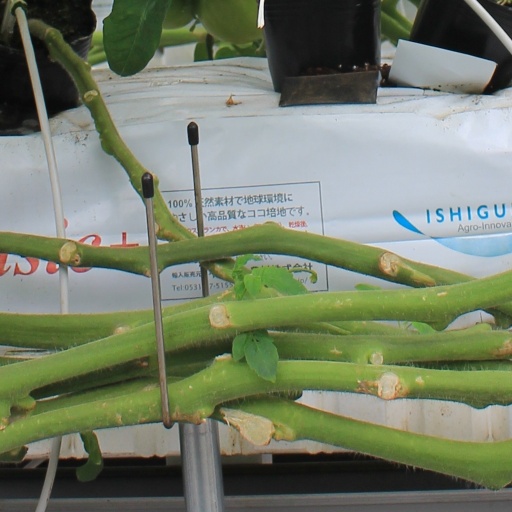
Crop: tomato